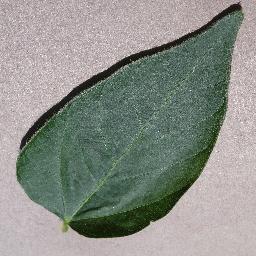
Label: Soybean___healthy